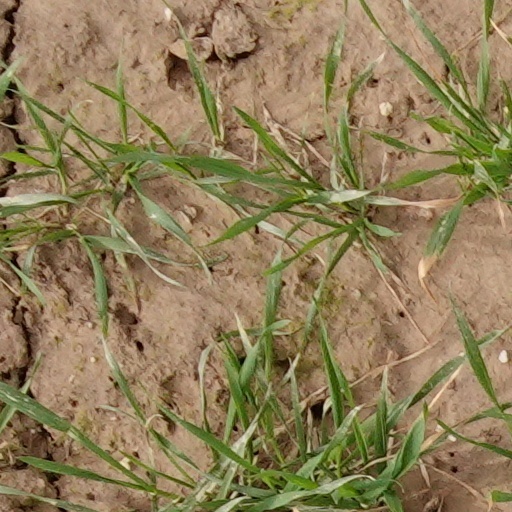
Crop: wheat